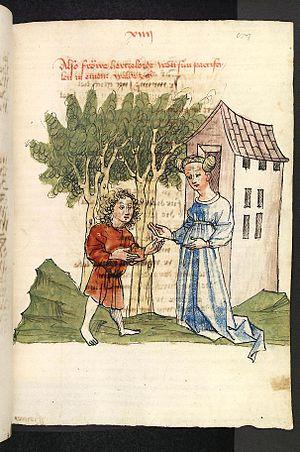
Diebold Lauber a dirigé un des plus prospères ateliers d’écriture et d’enluminure du XVᵉ siècle à Haguenau en Alsace.
Haguenau, prononcé Hawenau en dialecte alsacien, est une commune française du département du Bas-Rhin. Sous-préfecture de département, elle fait partie de la région administrative Grand Est.
Le Parzival de Wolfram von Eschenbach est un roman en vers de la littérature courtoise en moyen haut-allemand, dont on pense qu’il a été composé au cours de la première décennie du XIIIᵉ siècle. L'œuvre, qui comporte environ 25 000 vers, est directement inspirée du Perceval ou le Conte du Graal de Chrétien de Troyes, écrit à la fin du siècle précédent.